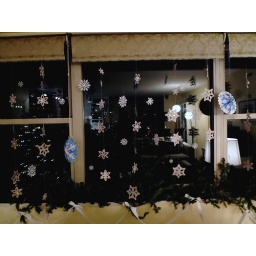
paper snowflakes in window